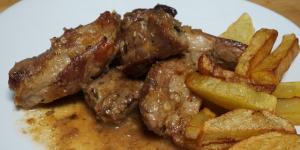
costillas de cerdo en salsa de vino blanco